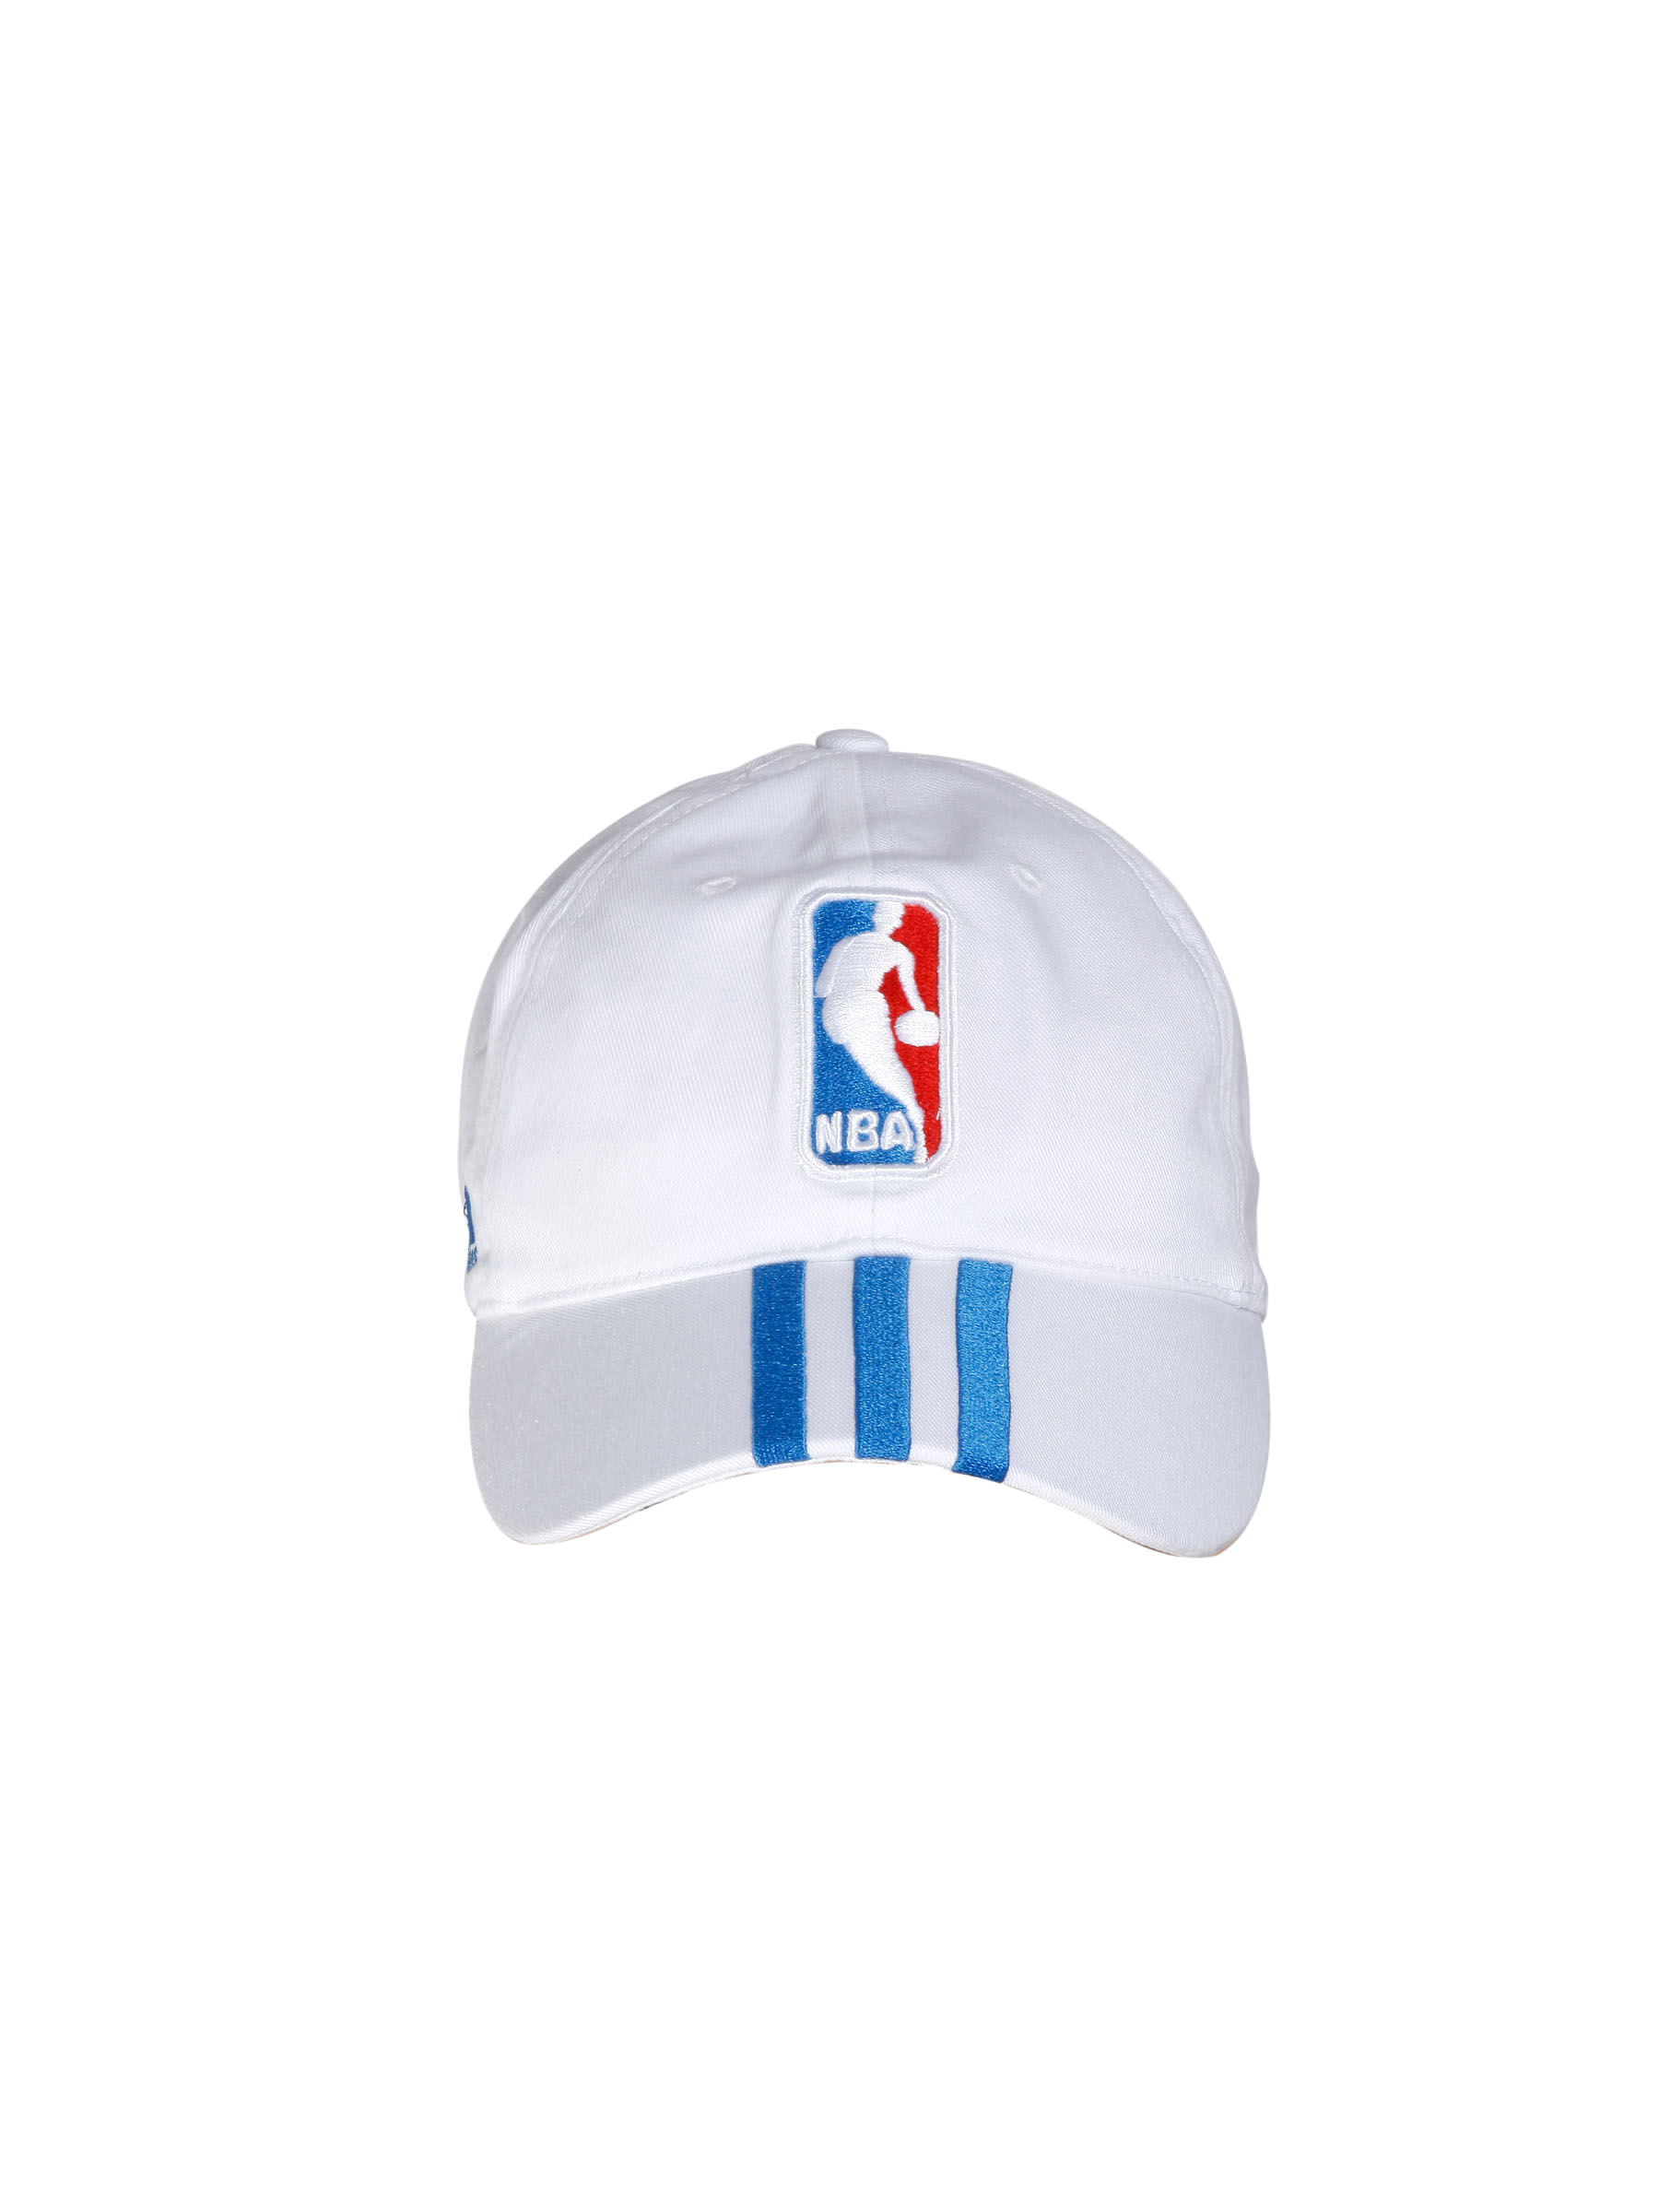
ADIDAS Men Solid White Caps
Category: Accessories / Headwear / Caps
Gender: Men
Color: White
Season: Fall 2011
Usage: Sports